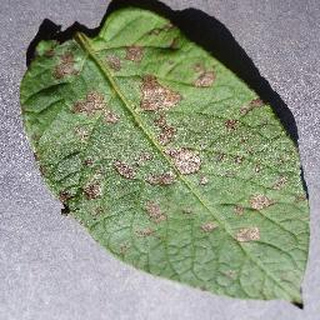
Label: potato_early_blight